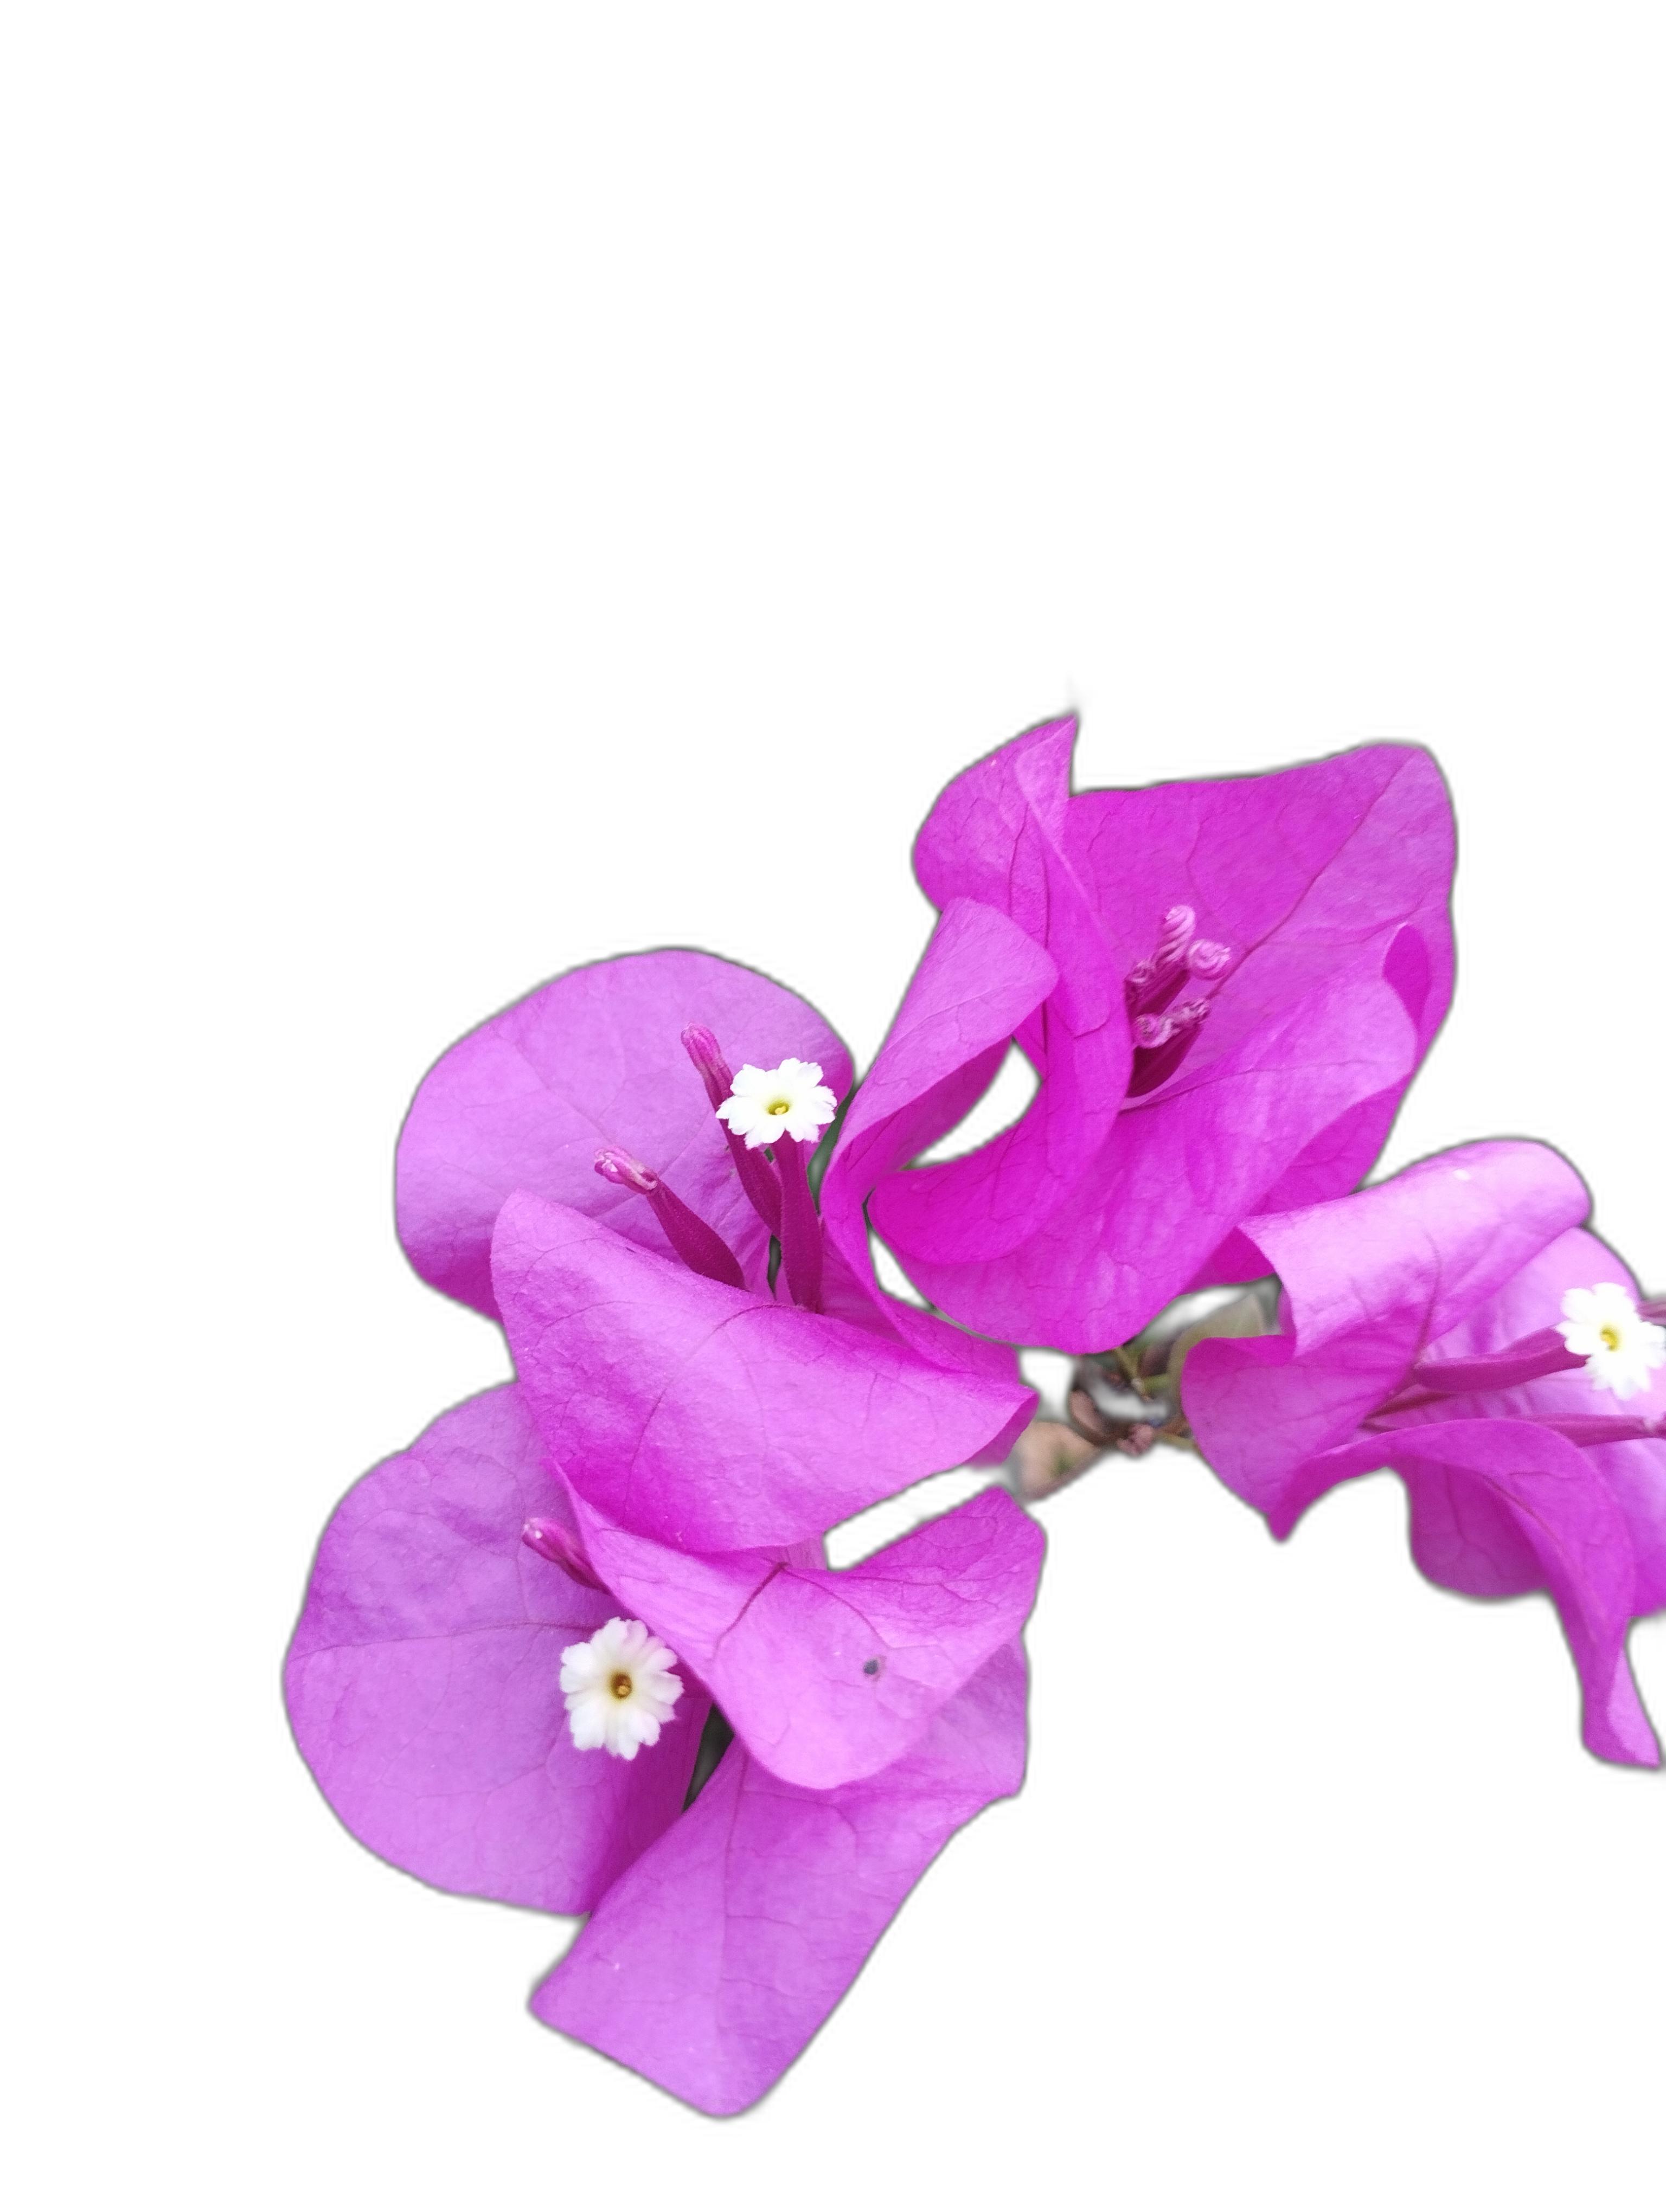
Label: Bougainvillea